Nine in a row

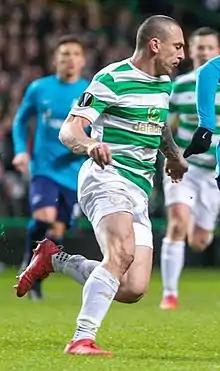
Scott Brown captained Celtic in all nine titles in their second run

The third sequence of nine titles had a markedly different context to those from prior decades. As the extent of Rangers' financial issues became more widely publicised, their on-field performance suffered, with an early lead in the 2011–12 Scottish Premier League table wiped out and reversed by Celtic over the campaign. After Craig Whyte failed to keep up with VAT repayments, Rangers entered administration in February 2012 and were docked ten points under league rules, all but confirming Celtic as champions – they were already four ahead, while Rangers had sold their leading scorer Nikica Jelavić two months earlier to raise funds – and the Ibrox club's only resistance being a home win to prevent their rivals mathematically clinching the title on their patch. That summer, Rangers failed to reach agreement with their creditors and entered liquidation, with a new holding company formed; the reformed entity was permitted entry only to the lowest tier of Scottish football, leaving Celtic with an opportunity to build up a period of dominance. As in the length of time between the end of Celtic's run in the 1970s and the start of Rangers' run in the 1980s, 14 seasons had passed between the end that run and what proved to be the beginning of another for Celtic.